Rickey (cocktail)

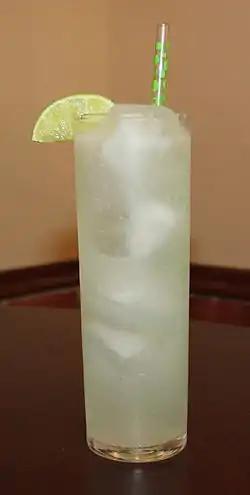

The rickey is a highball made from gin or bourbon, lime juice, and carbonated water. Little or no sugar is added to the rickey. It was created with bourbon in Washington, D.C., at Shoomaker's bar by bartender George A. Williamson in the 1880s, purportedly in collaboration with Democratic lobbyist Colonel Joe Rickey. Its popularity increased when made with gin a decade later. A non-alcoholic version is a lime rickey.